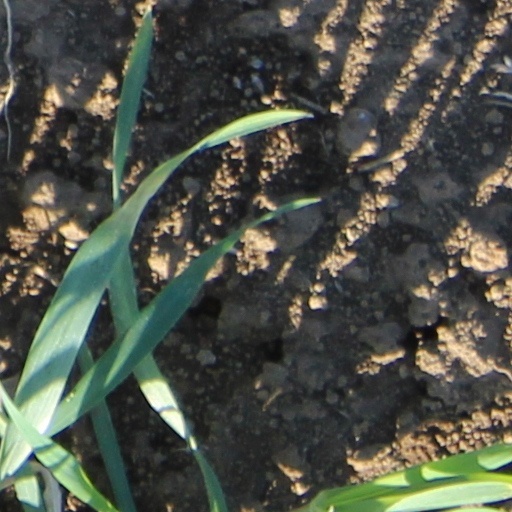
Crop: wheat